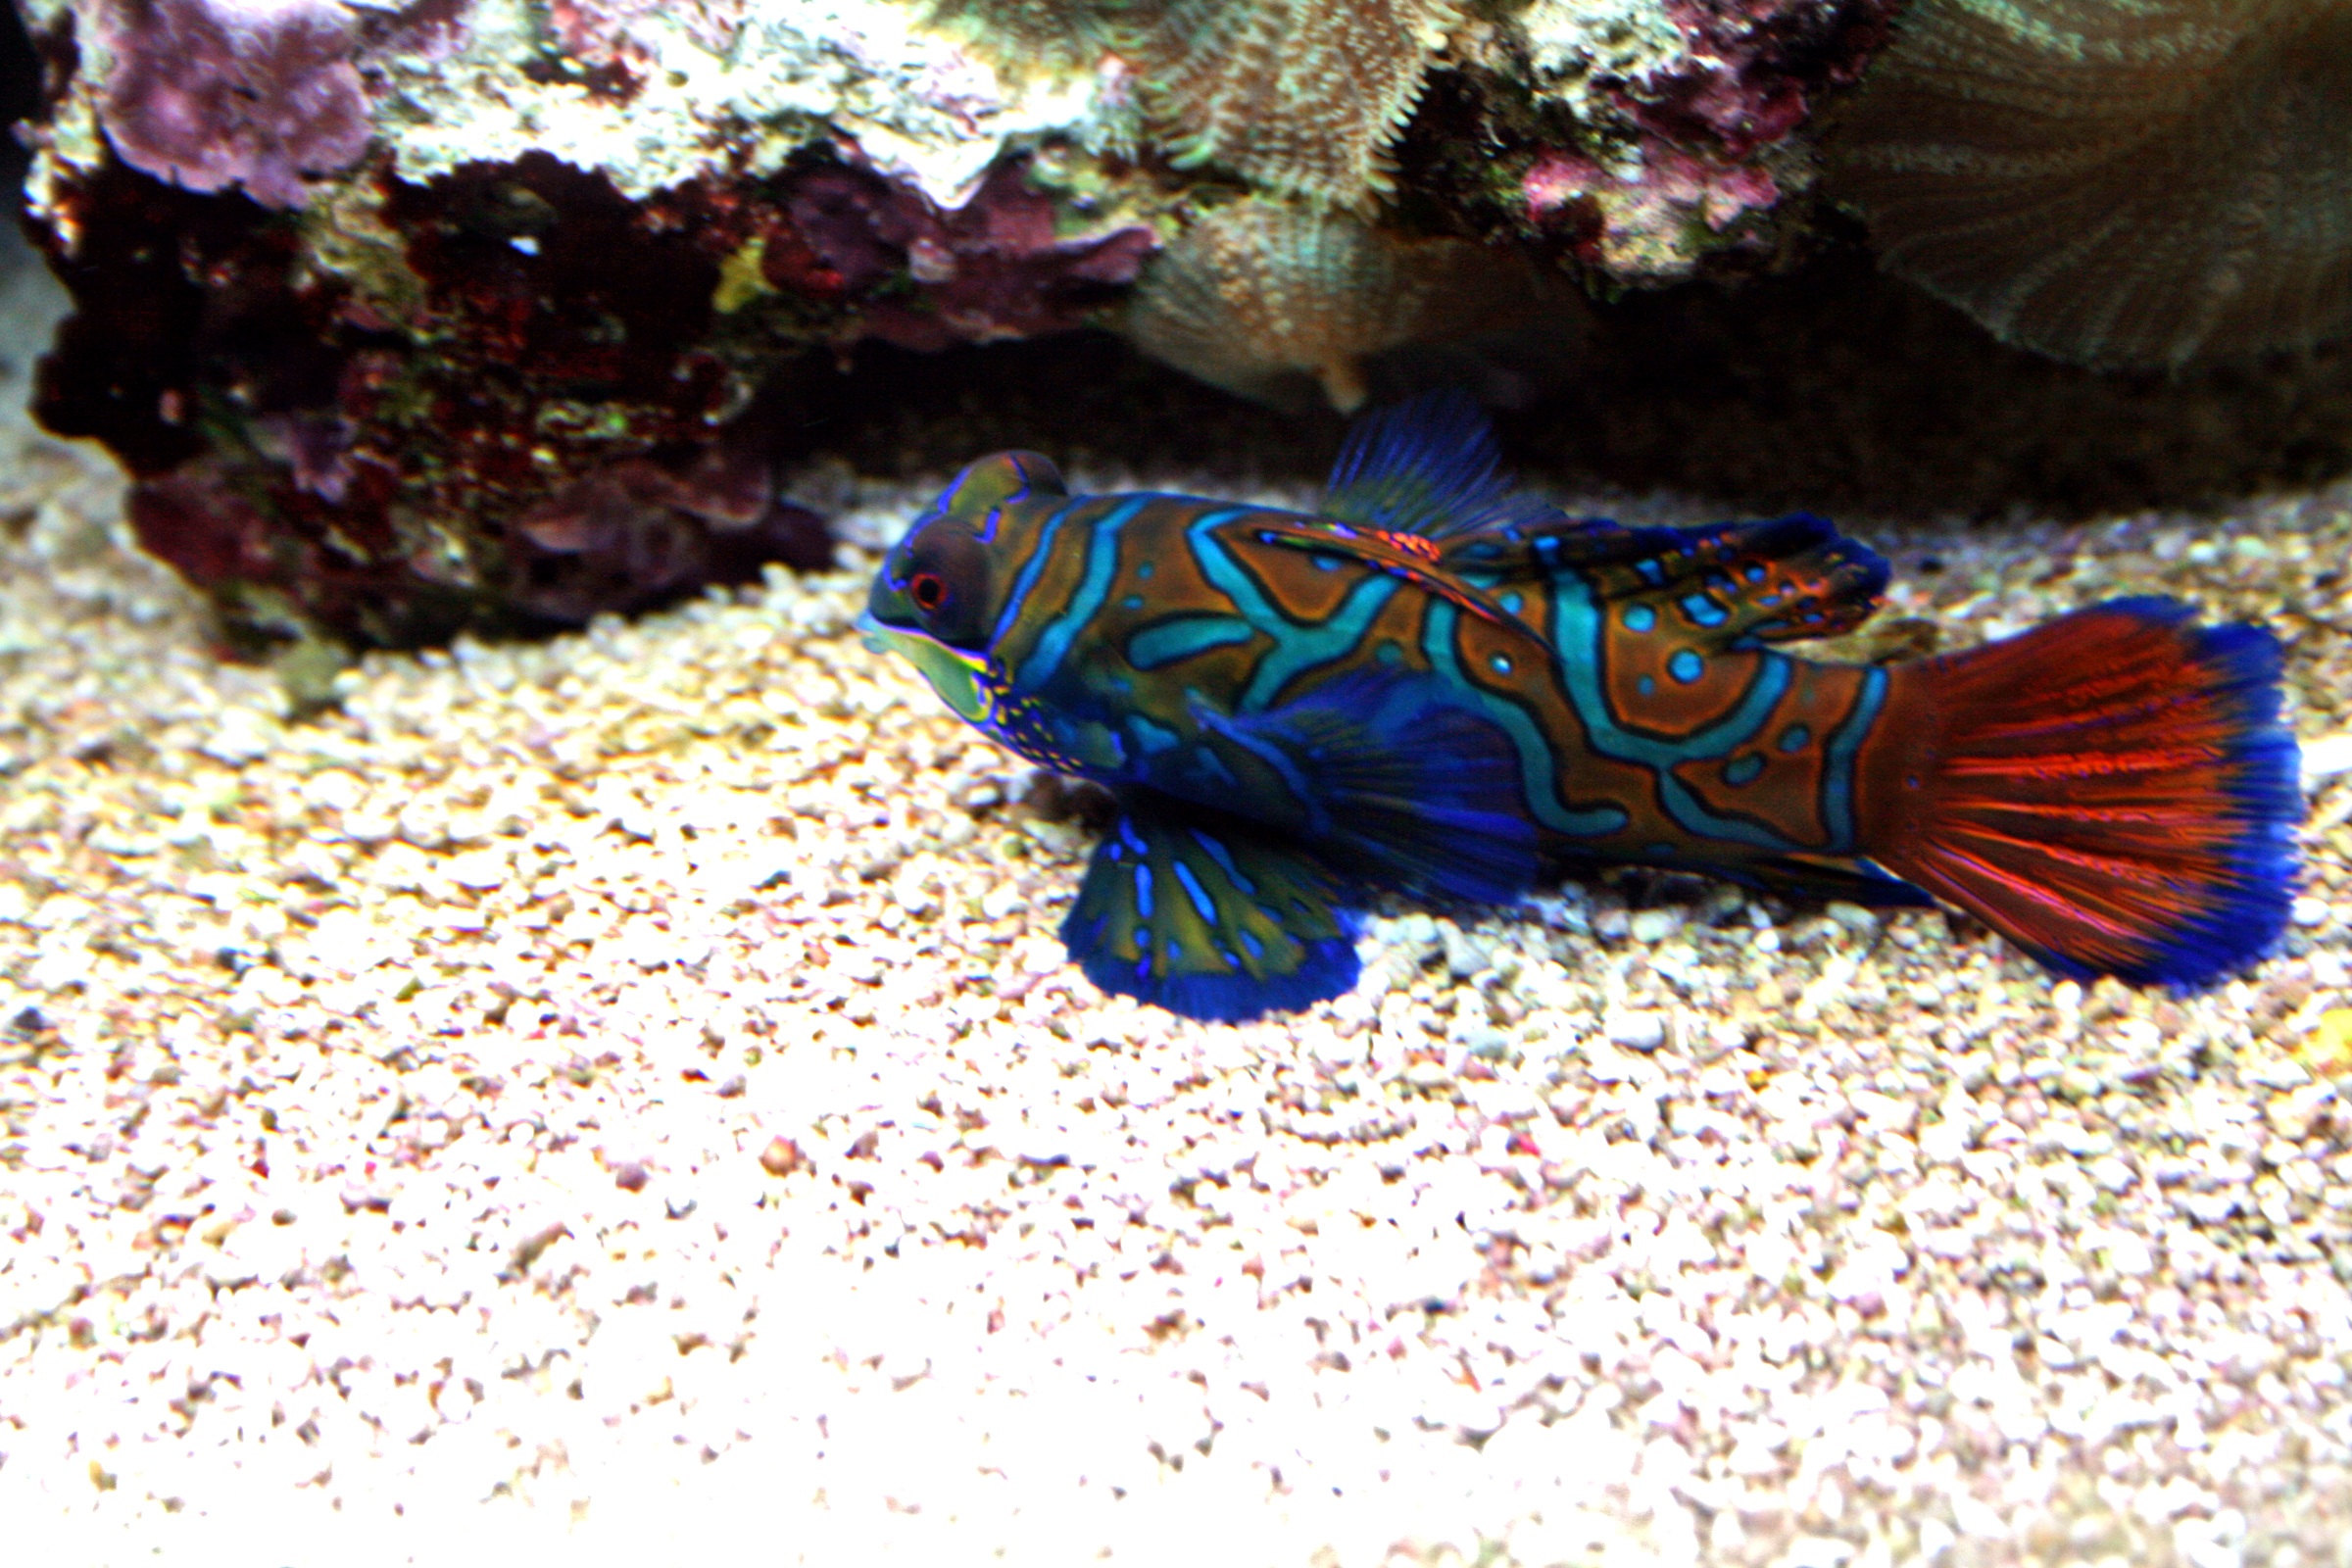
tropical, biology, colorful, fish, coral, swimming, reef, aquarium, marine, tank, exotic, pacific, fashion accessory, marine biology, mandarinfish